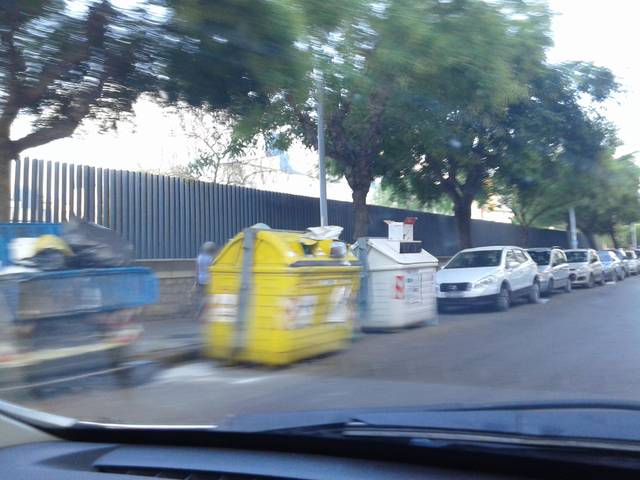
Region: Italy
Coordinates: 38.104, 13.335